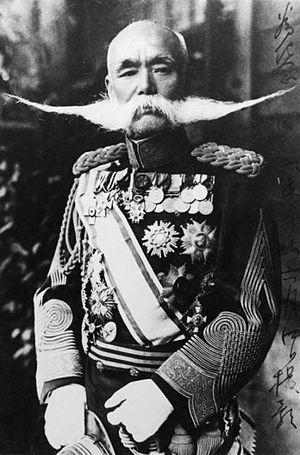
Nagaoka Gaishi est un général de l'armée impériale japonaise qui fut élu à la chambre des représentants du Japon en 1924.